Dietrich Bonhoeffer

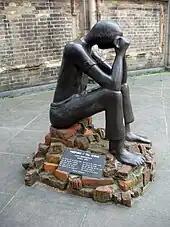

Bonhoeffer was sentenced to death on 8 April 1945 by SS judge Otto Thorbeck at a drumhead court-martial without witnesses, without any evidence against him, with no records of the proceedings or a defense. He was executed in Flossenbürg concentration camp by hanging at dawn on 9 April 1945. Bonhoeffer was stripped of his clothing and led naked into the execution yard where he was hanged with five others: Canaris; General Hans Oster, Canaris's deputy; General Karl Sack, a military jurist; lawyer Theodor Strünck; and German resistance fighter Ludwig Gehre.